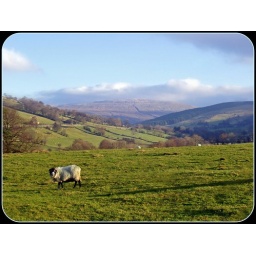
Looking back towards Dent train station. The name of the hill in the background has left me for now....